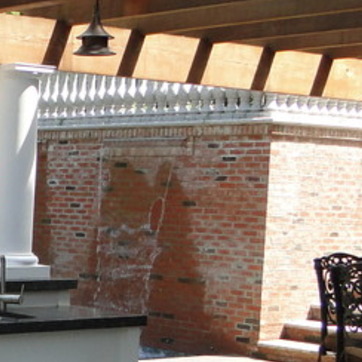
Material: brick